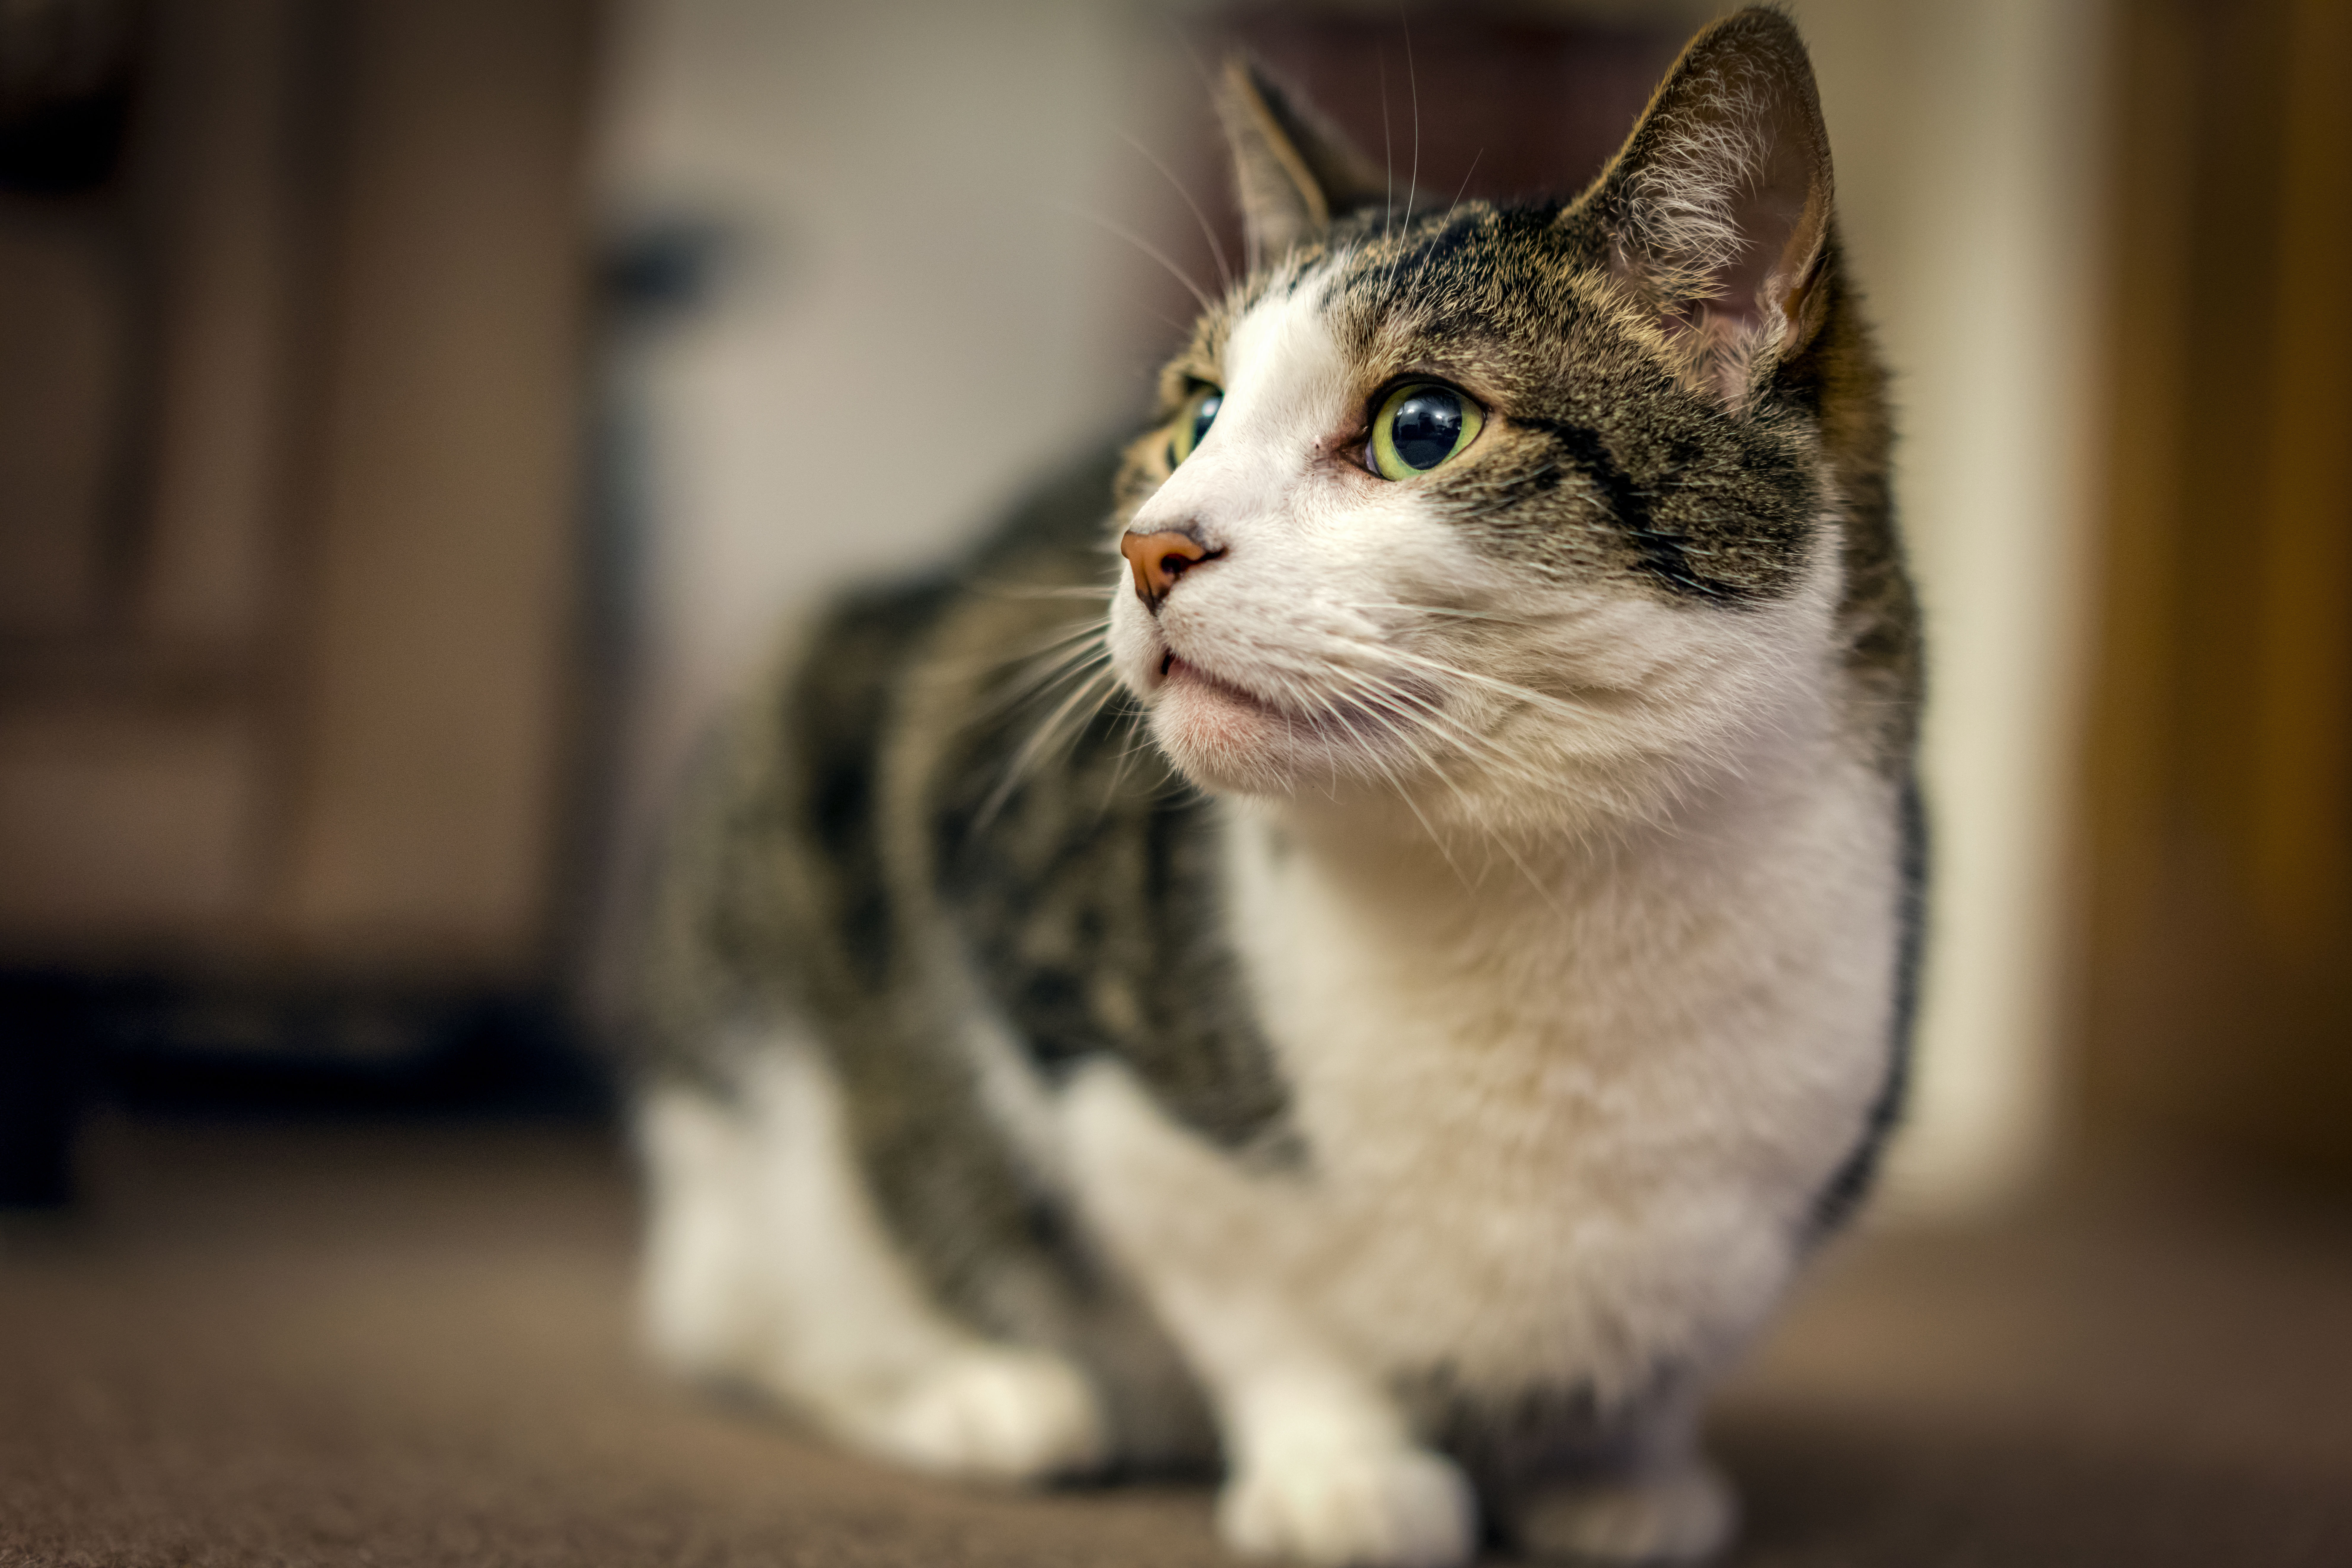
pet, kitten, cat, mammal, buddy, chum, monty, nose, whiskers, cool image, skin, vertebrate, i, european shorthair, small to medium sized cats, cat like mammal, domestic short haired cat